Mykola Porsh

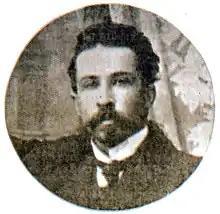

Mykola Volodymyrovych Porsh (19 October 1879 – 16 April 1944) was a political and civil activist of Ukraine, economist, member of the Russian Constituent Assembly.